Grand National Treasure

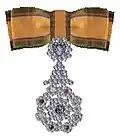

King Mongkut of the present Chakri dynasty created the “Dara Irapot” or the “Three–headed Elephant Star” to be adorned on his attire pursuant of the European custom. In the following years, the “Dara Noparat” or the Star of Nine Gems was created to be bestowed upon members of the royal family. Other “Dara” were also created by royal command, such as ”The White Elephant Star” to be presented to officials and foreigners as a reward for their good service. The Chochasi and Rajasi Stars were bestowed on the Ministers of Defense and Interior, respectively.